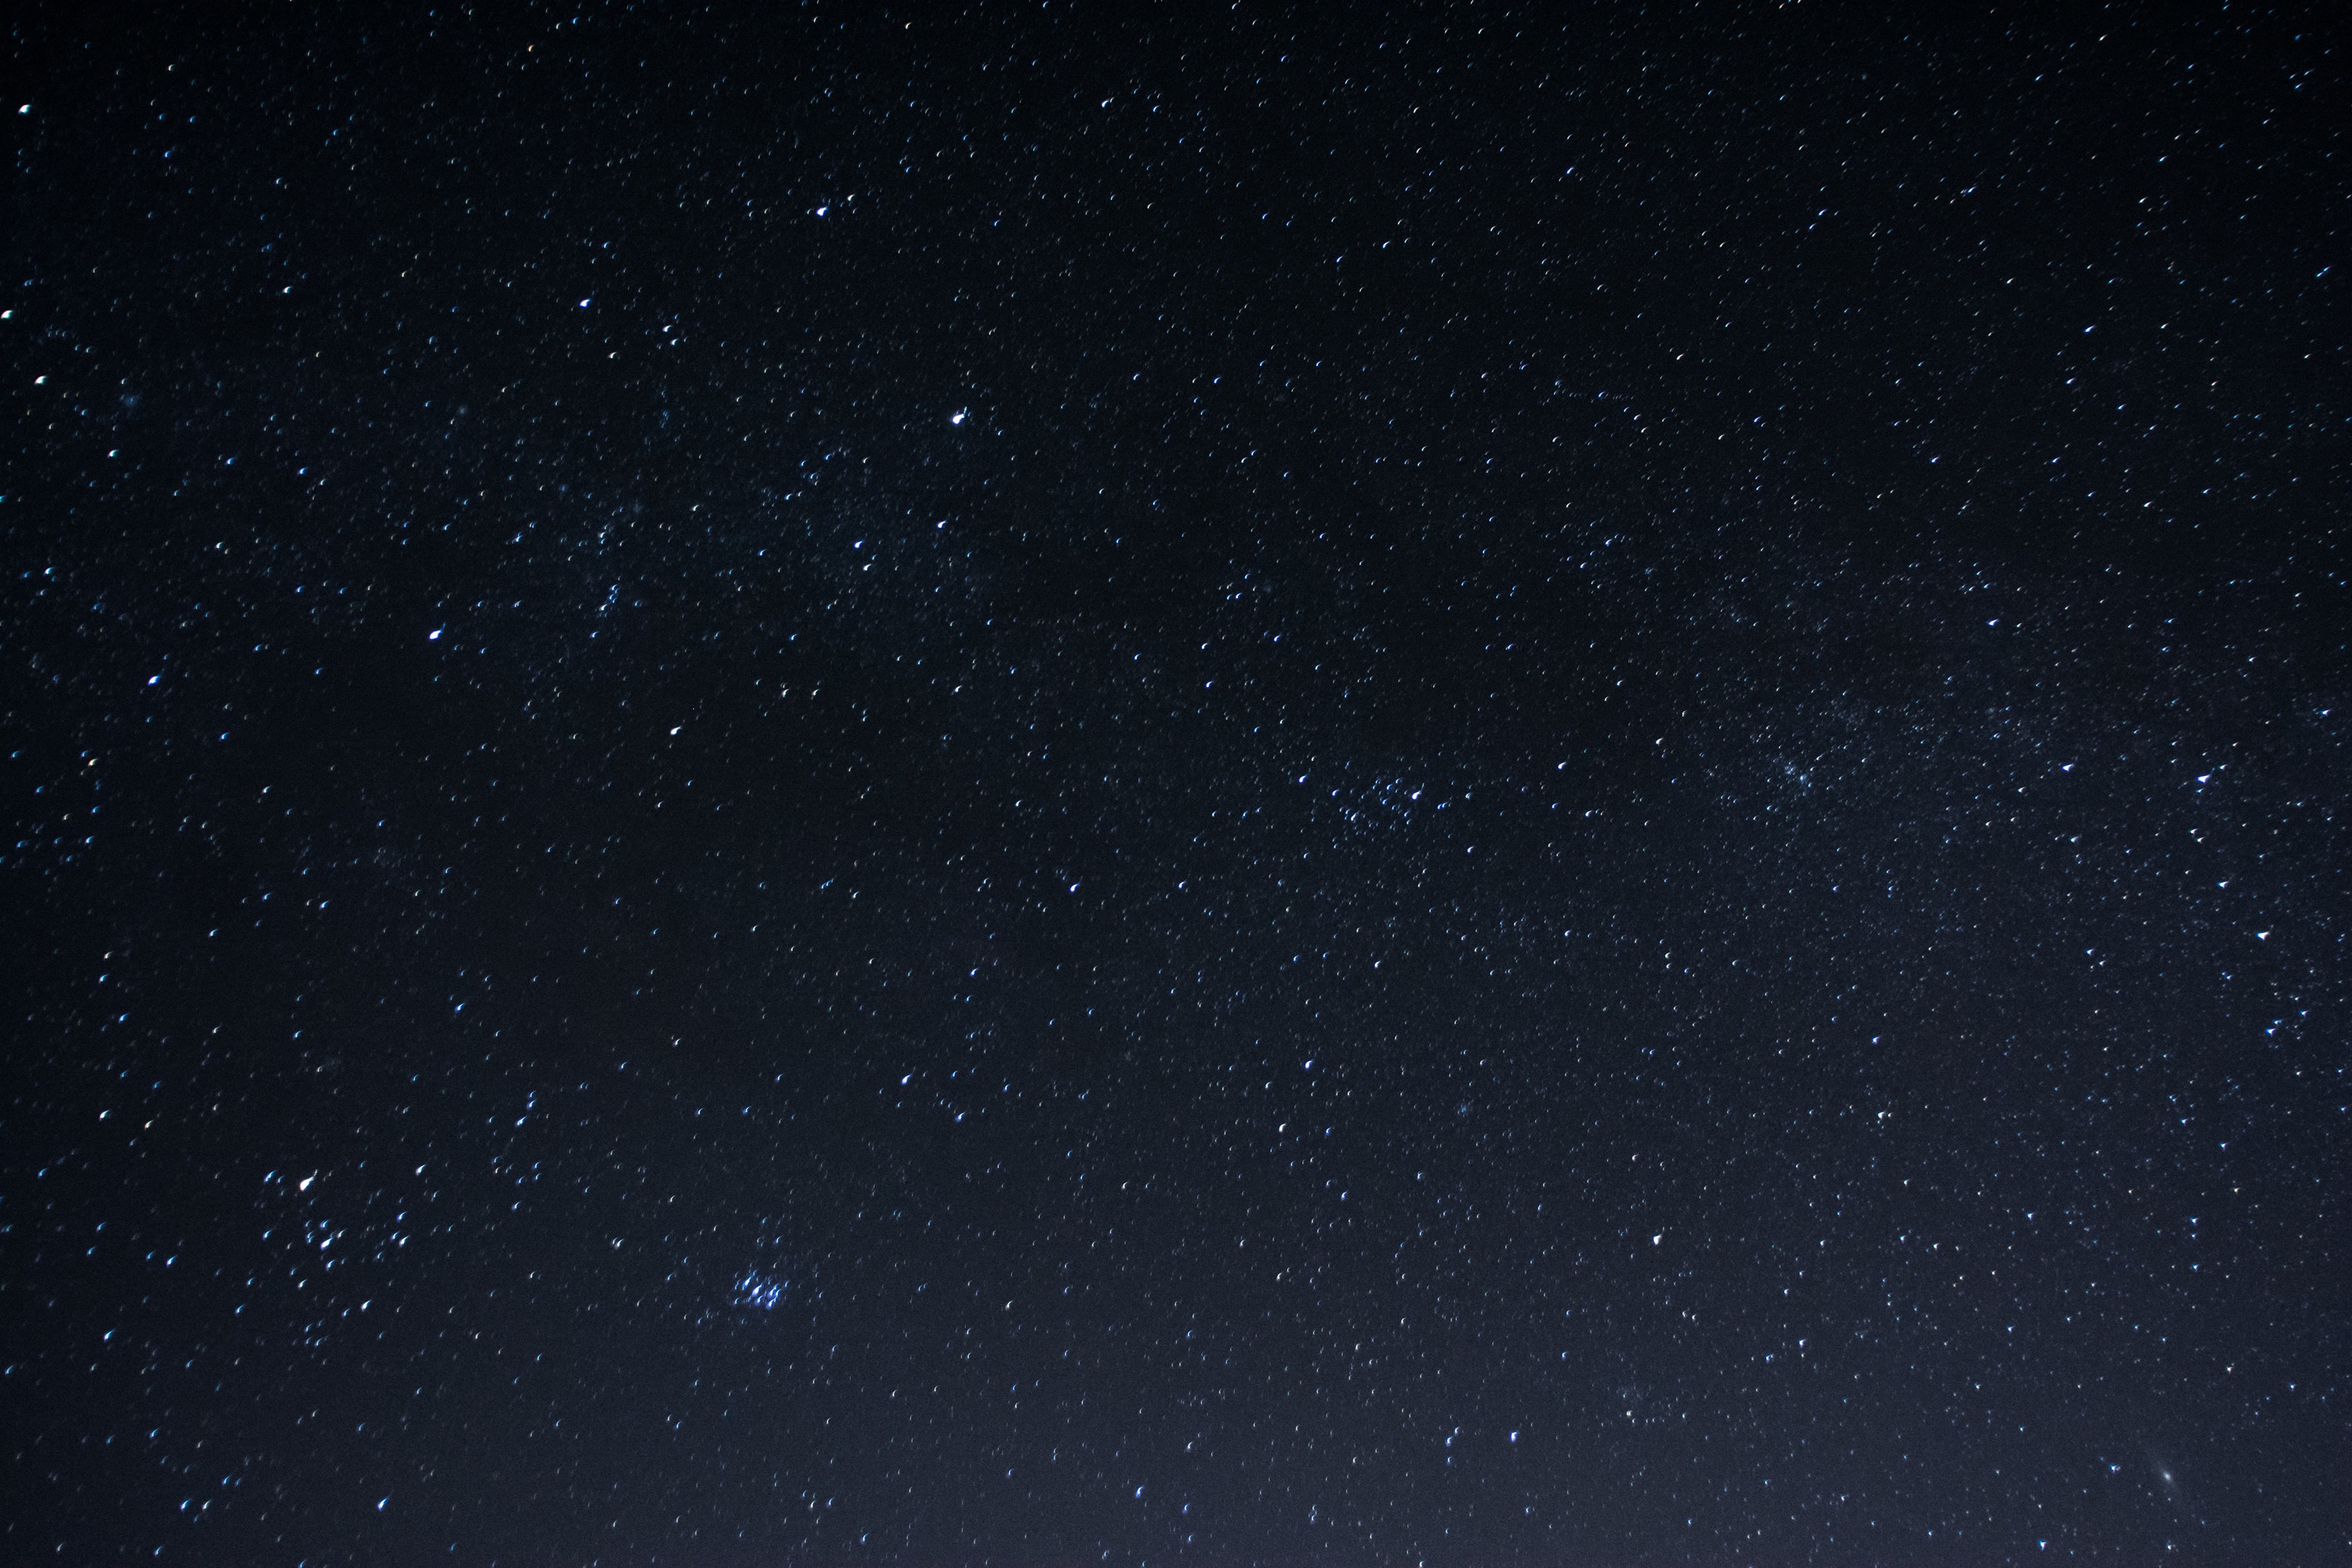
sky, night, star, atmosphere, constellation, galaxy, outer space, astronomy, midnight, astronomical object